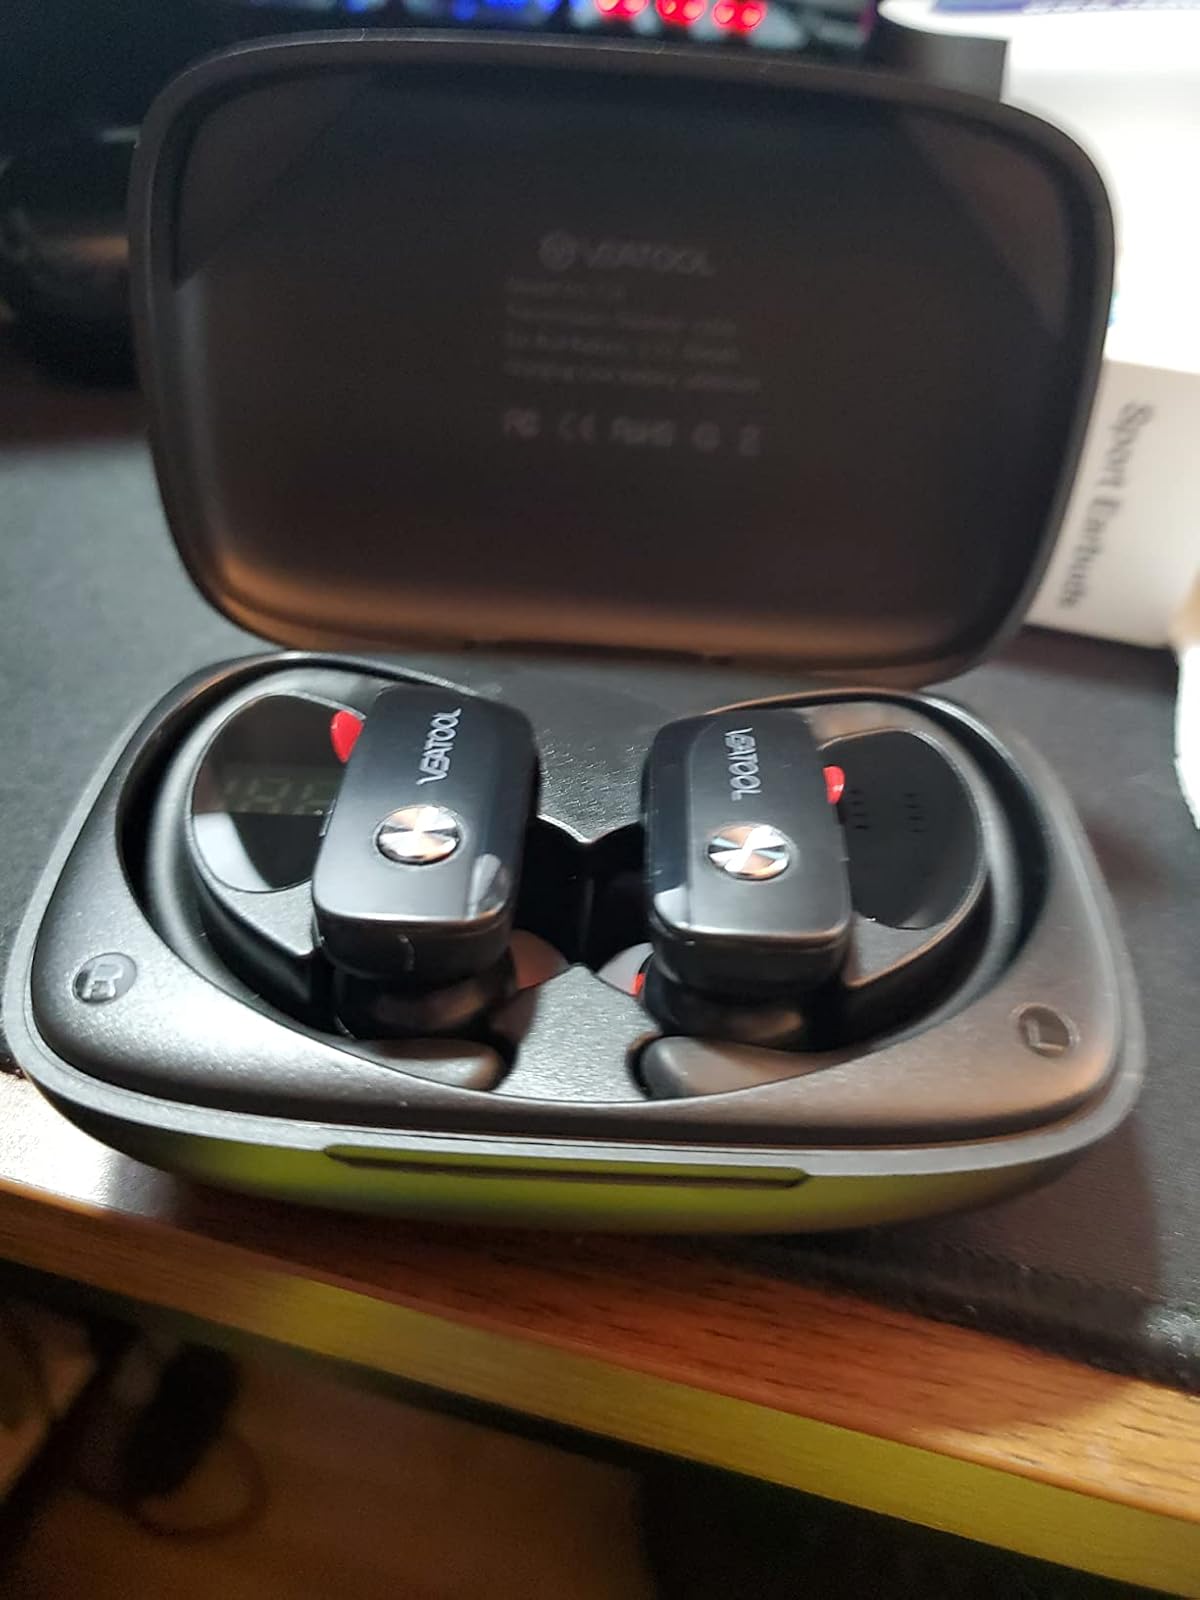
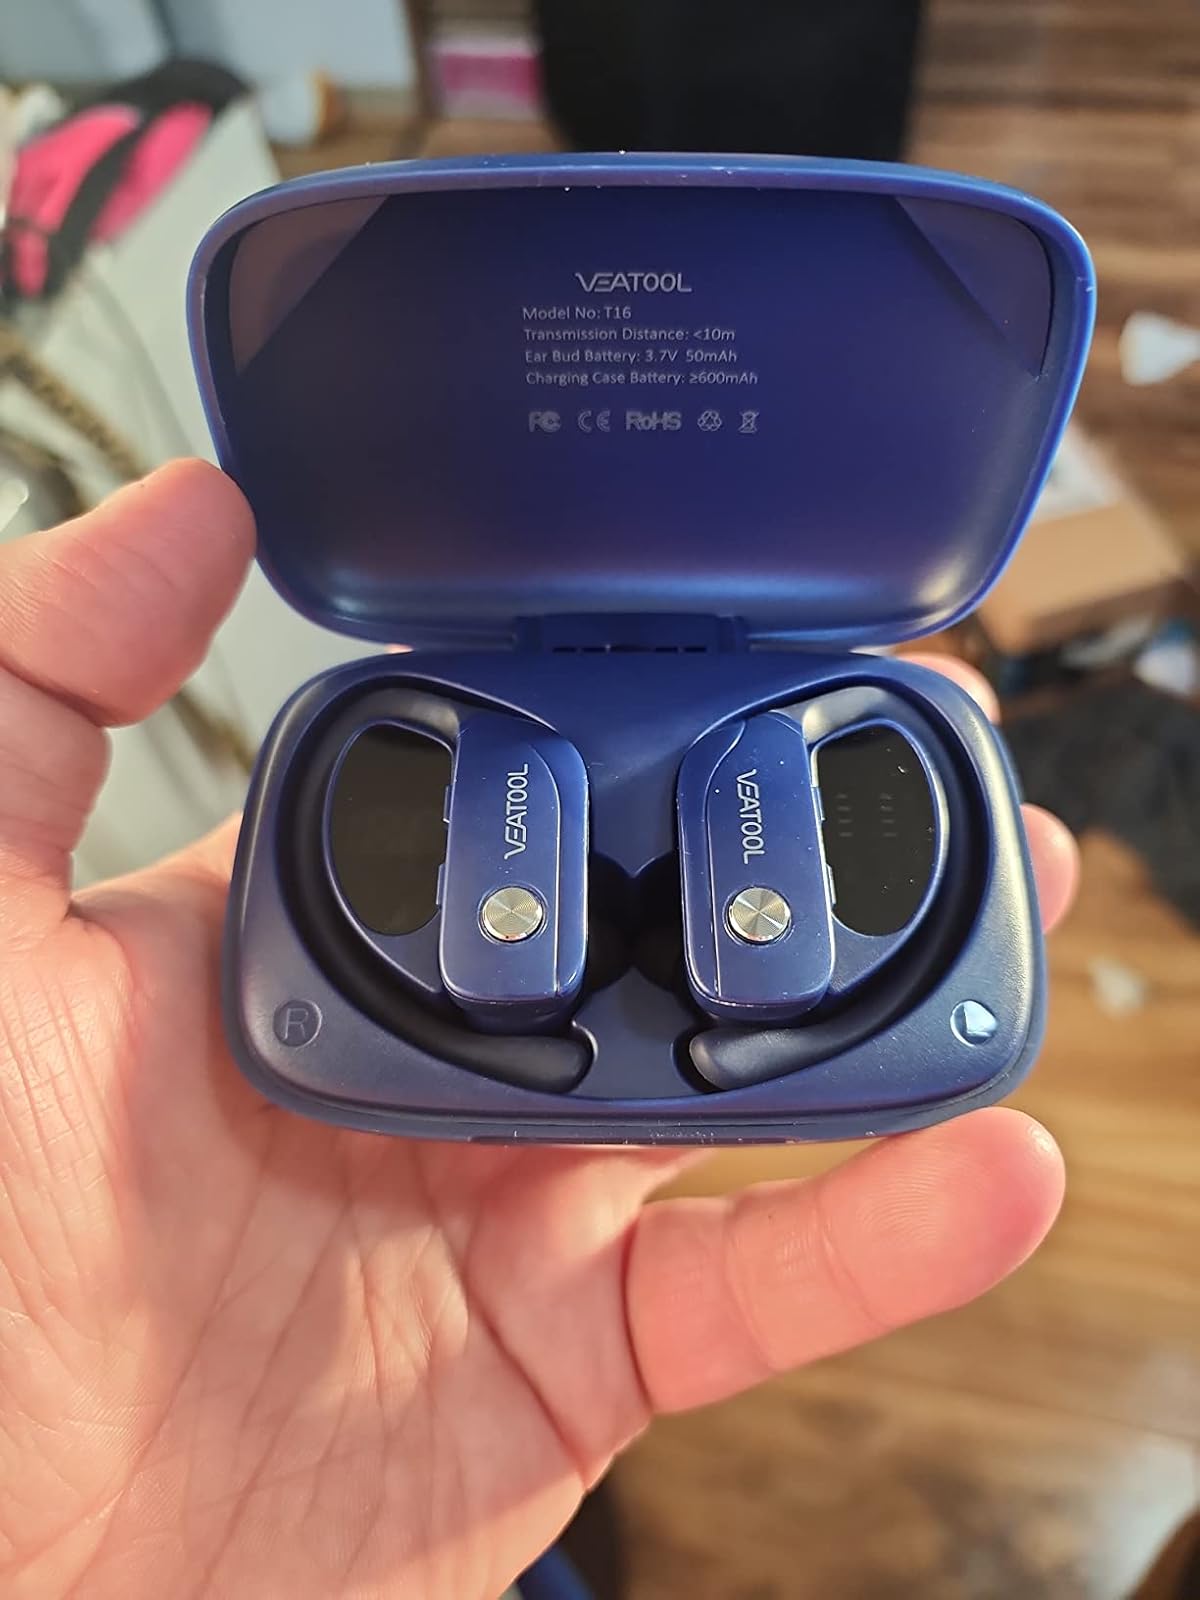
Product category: earbuds
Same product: no